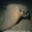
Label: ray